Prince William of Schaumburg-Lippe

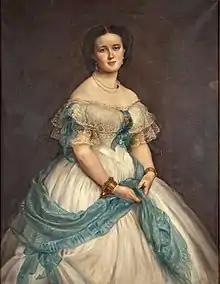
Portrait of Princess Bathildis, s

On 30 May 1862, William was married to Princess Bathildis of Anhalt-Dessau (1837–1902) at Dessau. The Princess was a daughter of Prince Frederick Augustus of Anhalt-Dessau, and his wife, Princess Marie Luise Charlotte of Hesse-Kassel.